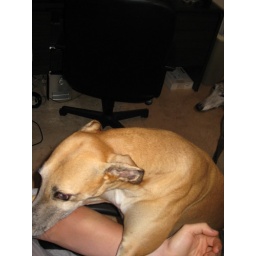
Mango trying to get in the computer chair to work